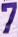
Number: 7